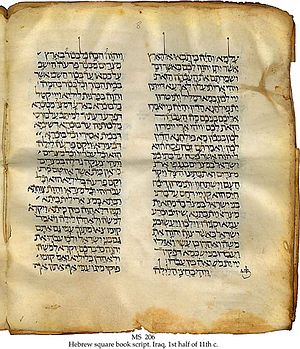
Targum
Bibel fra 11. århundrede med tekst på hebraisk og aramaisk, måske fra Tunis, fundet i Iraq; indgår i Schøyen Collection.
Targum er